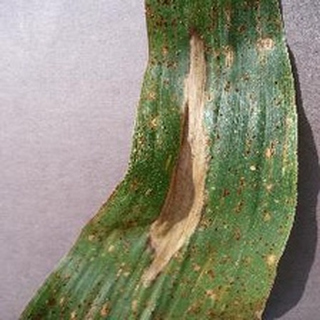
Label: corn_northern_leaf_blight